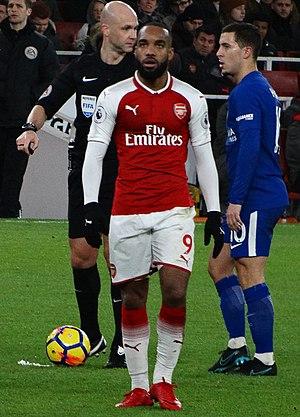
Alexandre Lacazette, né le 28 mai 1991 à Lyon, est un footballeur international français qui évolue au poste d'attaquant à l'Arsenal FC.